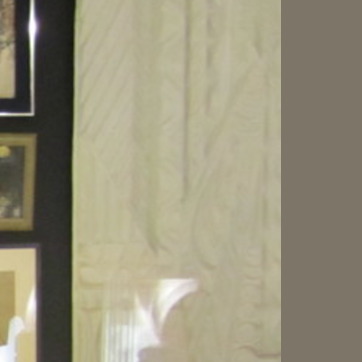
Material: fabric